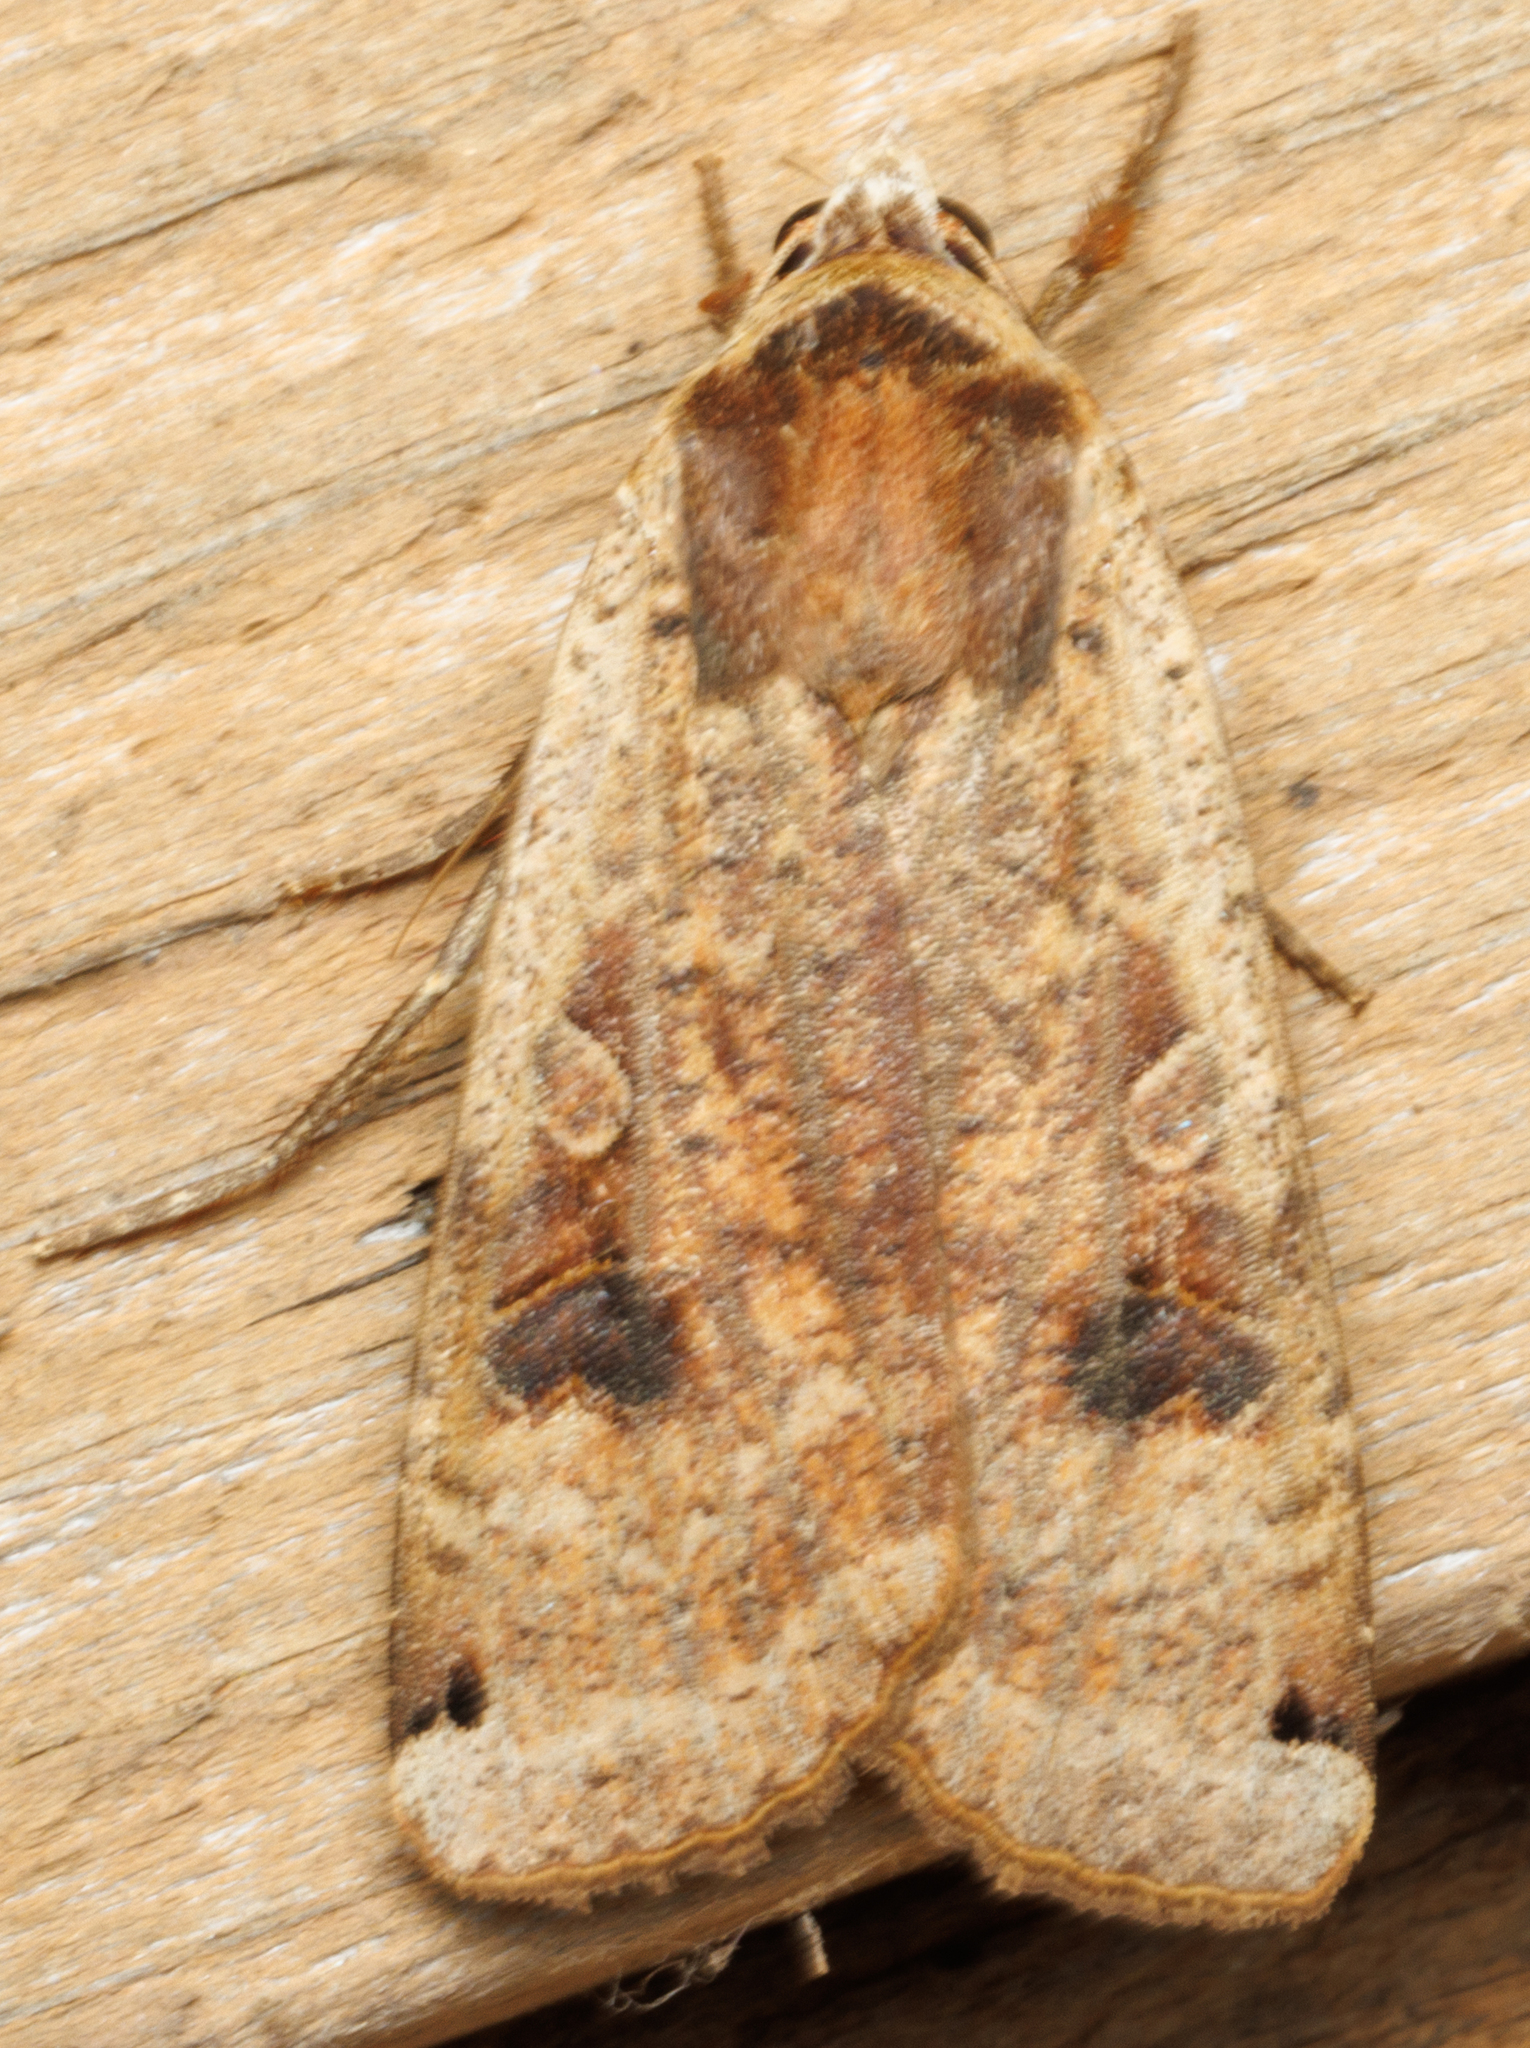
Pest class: cutworms